Marapurani Katha

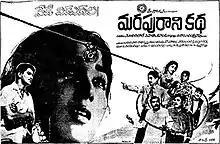
Theatrical release poster

Marapurani Katha is a 1967 Indian Telugu-language romantic drama film directed by V. Ramachandra Rao in his debut. A remake of the Tamil film "Kai Kodutha Deivam" (1964), it stars Krishna and Vanisri. The film was released on 27 July 1967.